Baker Island

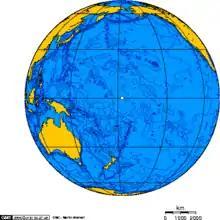
Orthographic projection over Baker Island

A cemetery and remnants from previous settlements are located near the middle of Baker Island's west coast, where the boat landing area is situated. There are no ports or harbors on the island, and offshore anchorage is prohibited. The narrow, fringing reef surrounding Baker Island presents a significant maritime hazard, making access to the shore difficult. To aid in navigation, a day beacon is positioned near the site of the former village.